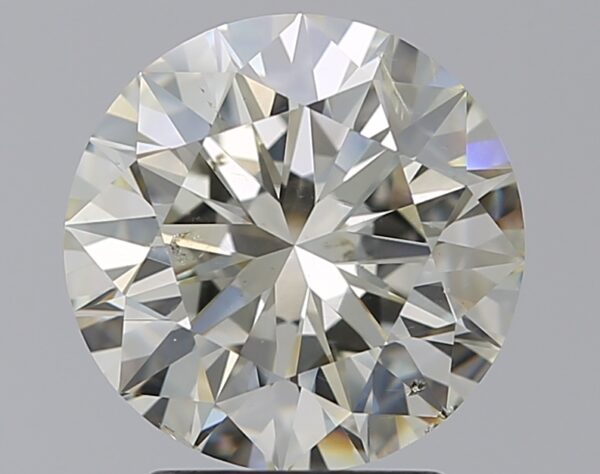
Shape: round
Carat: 2.4
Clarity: SI1
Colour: L
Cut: EX
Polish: EX
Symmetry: EX
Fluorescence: F
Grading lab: GIA
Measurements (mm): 8.58 x 8.64 x 5.34